Symbiosis

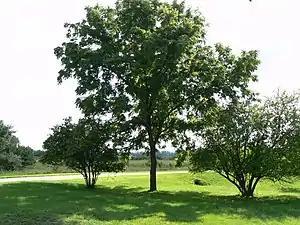
The black walnut secretes a chemical from its roots that harms neighboring plants, an example of antagonism.

Amensalism is a non-mutualistic, asymmetric interaction where one species is harmed or killed by the other, and one is unaffected by the other. There are two types of amensalism, competition and antagonism (or antibiosis). Competition is where a larger or stronger organism deprives a smaller or weaker one of a resource. Antagonism occurs when one organism is damaged or killed by another through a chemical secretion. An example of competition is a sapling growing under the shadow of a mature tree. The mature tree can rob the sapling of necessary sunlight and, if the mature tree is very large, it can take up rainwater and deplete soil nutrients. Throughout the process, the mature tree is unaffected by the sapling. Indeed, if the sapling dies, the mature tree gains nutrients from the decaying sapling. An example of antagonism is "Juglans nigra" (black walnut), secreting juglone, a substance which destroys many herbaceous plants within its root zone.